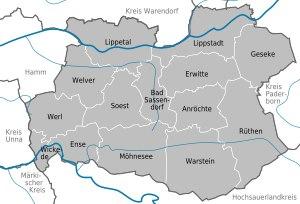
L'arrondissement de Soest est situé à l'est du Land de Rhénanie-du-Nord-Westphalie dans le District d'Arnsberg entre les montagnes du Sauerland au sud et les plaines du Pays de Münster. Il a des limites avec les arrondissements de Warendorf, Gütersloh, Paderborn, Haut-Sauerland, La Marck et Unna ainsi que la ville de Hamm.